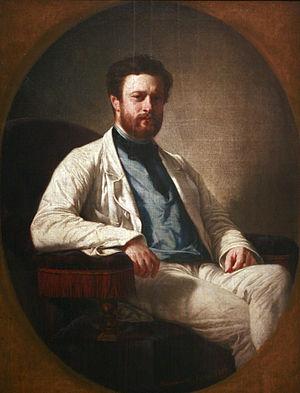
Edmond François Valentin About, né le 14 février 1828 à Dieuze et mort le 16 janvier 1885 à Paris 9ᵉ, est un écrivain, journaliste et critique d'art français, membre de l’Académie française.
La rue Edmond-About est une voie du 16ᵉ arrondissement de Paris, en France.
Cet article présente la liste des membres de l'Académie française, rangée par ordre chronologique de leur élection à chaque fauteuil. Cette liste est précédée d'une liste réduite portant uniquement sur les membres actuels et présentée successivement selon quatre modes de rangement : par ordre alphabétique, par numéro de fauteuil, par date d'élection et par date de naissance.